Charitha Ratwatte III

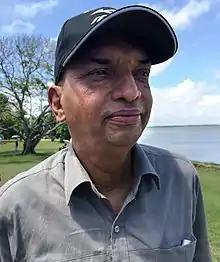

Jayampathy Charitha Ratwatte III (known as Charitha Ratwatte; born 1948) is a Sri Lankan lawyer and bureaucrat. He is a senior adviser to the Prime Minister of Sri Lanka and former Secretary to the Treasury. He was the chairman of the United National Party.